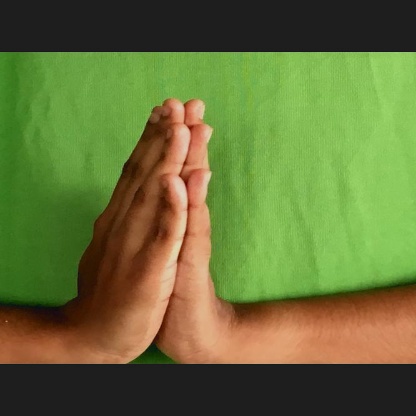
Mudra: Anjali